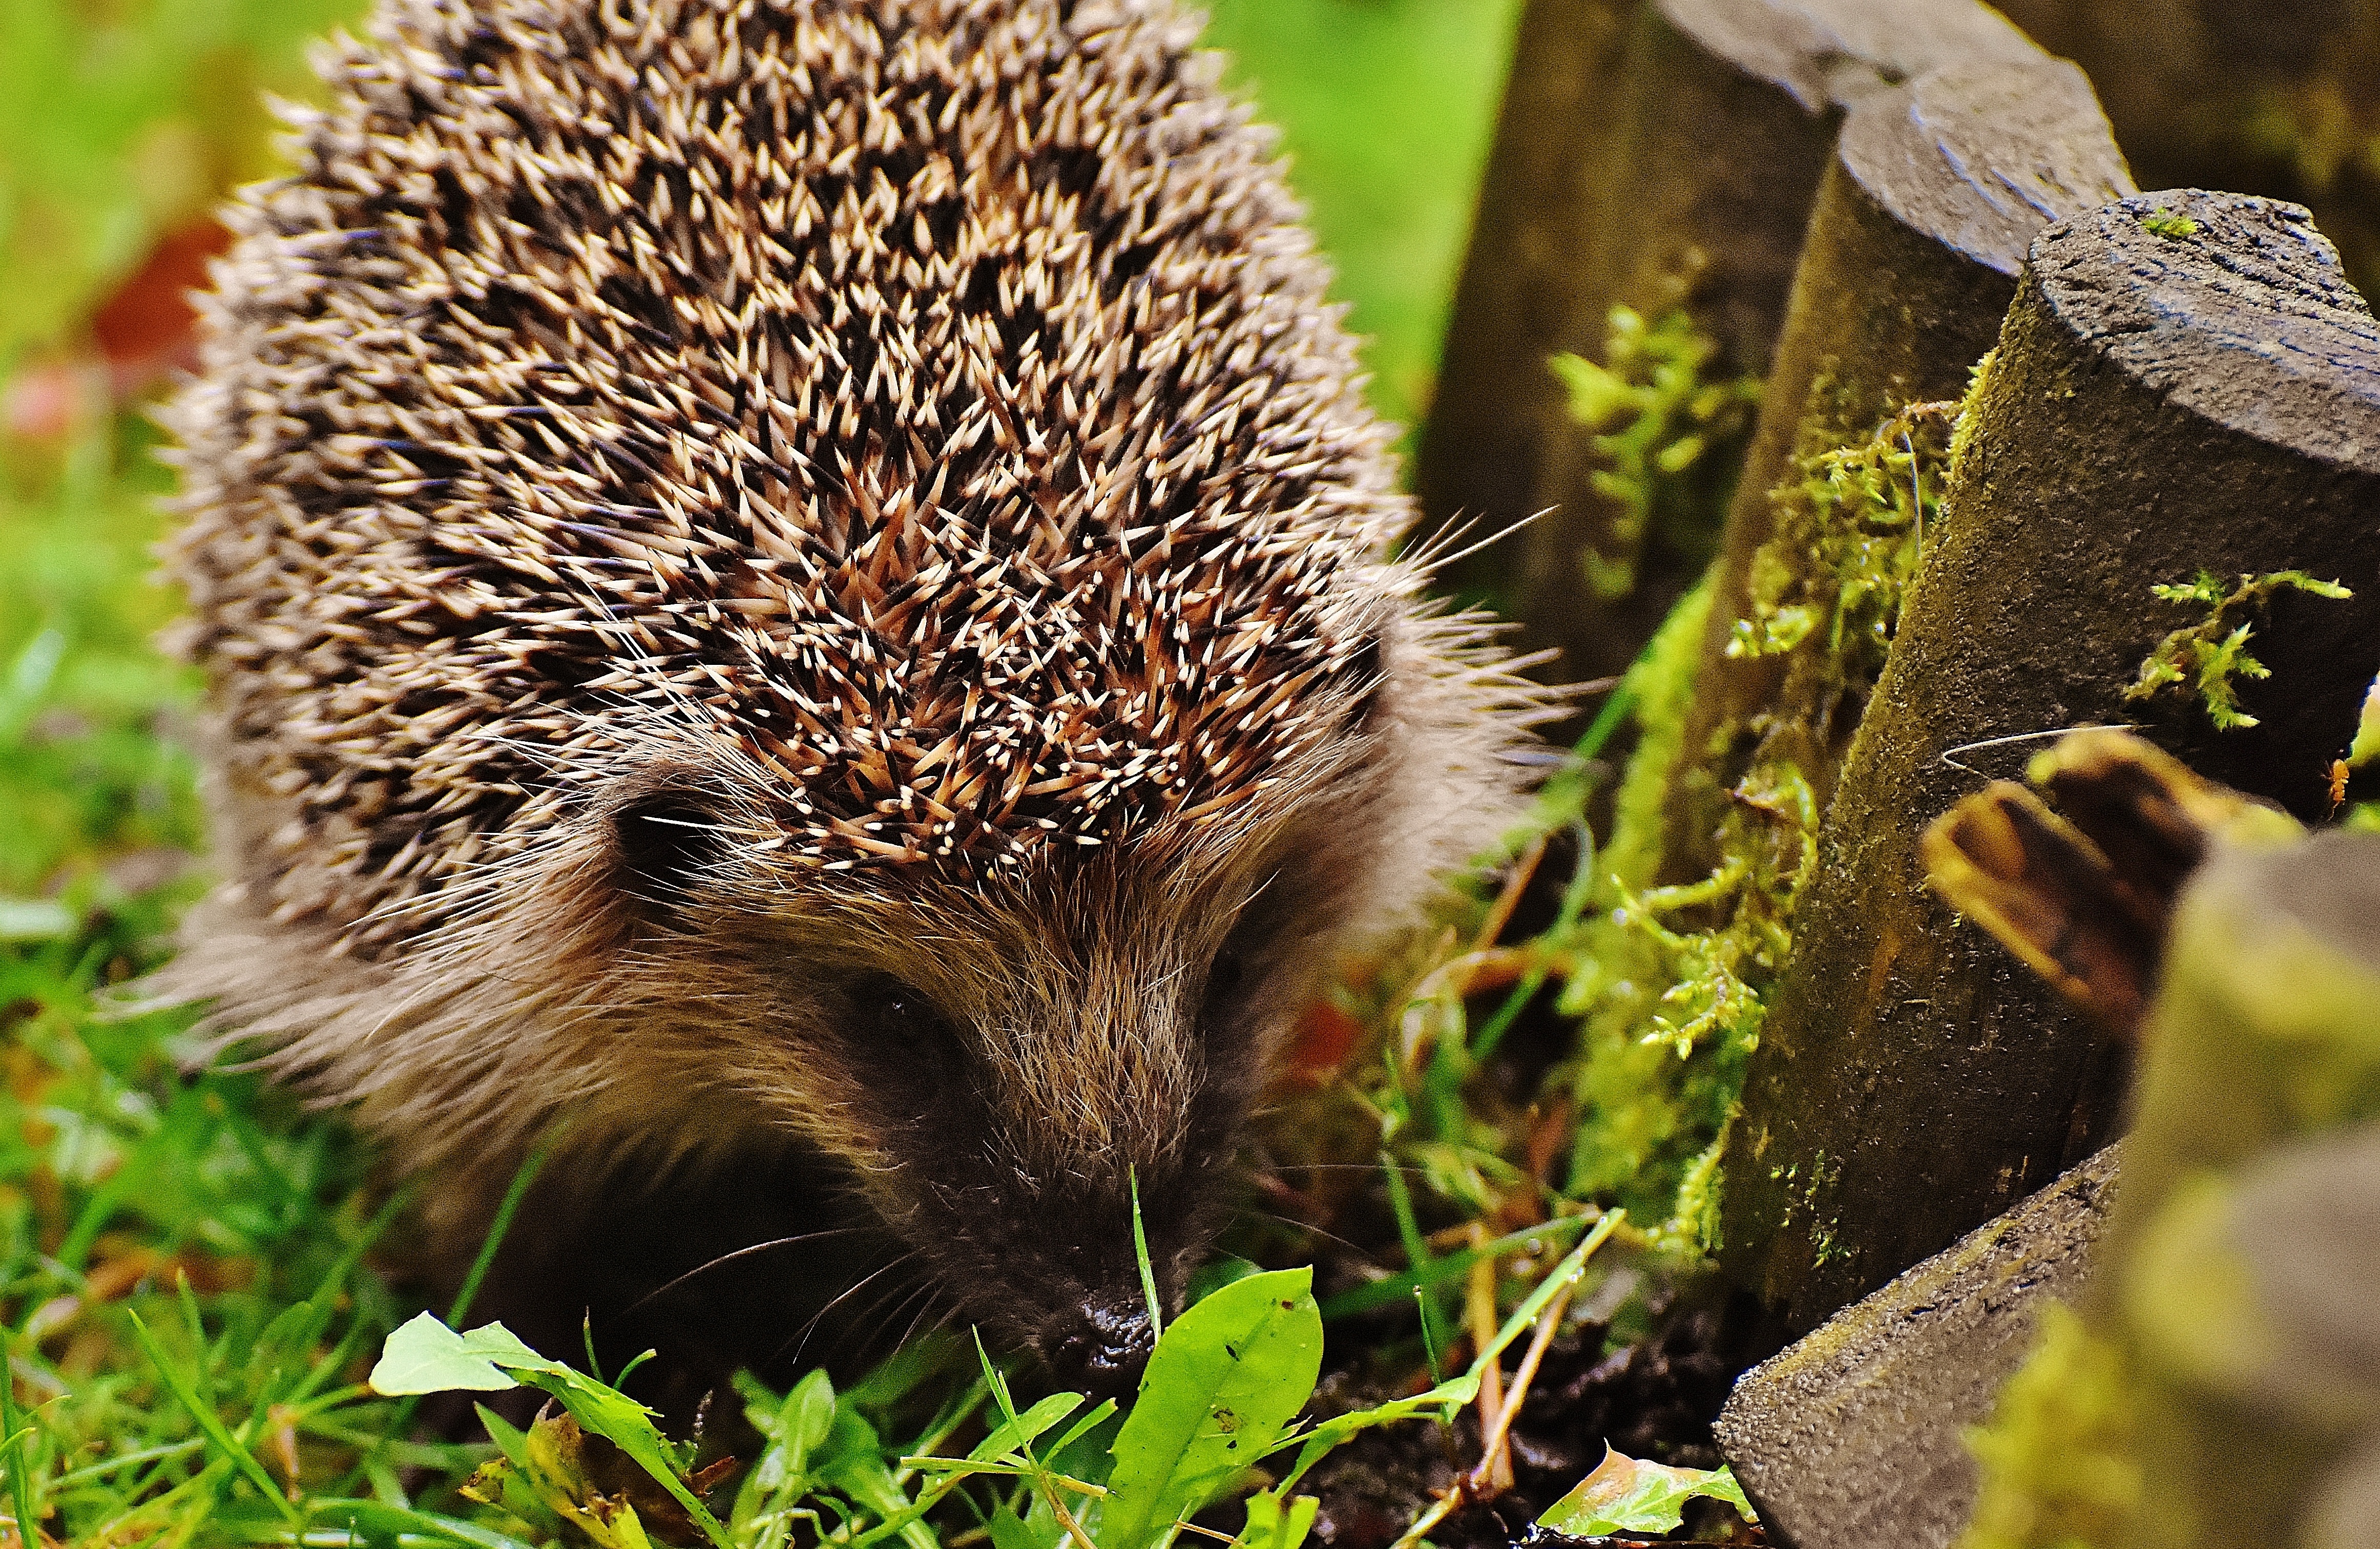
nature, prickly, animal, cute, wildlife, meal, autumn, mammal, garden, fauna, hedgehog, vertebrate, nocturnal, animal world, foraging, crepuscular, spur, hedgehog child, young hedgehog, hannah, echidna, erinaceidae, domesticated hedgehog